1972 Cannes Film Festival

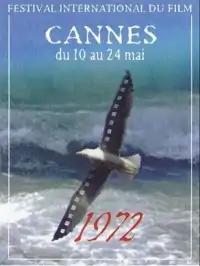
Official poster of the 25th Cannes Film Festival.

The 25th annual Cannes Film Festival took place from 4 to 19 May 1972. American filmmaker Joseph Losey served as jury president for the main competition.